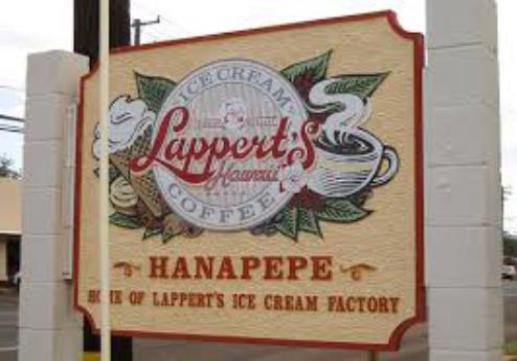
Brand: lappert's
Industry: Food